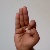
The image shows a hand gesture representing the letter 'F' in Indian Sign Language.